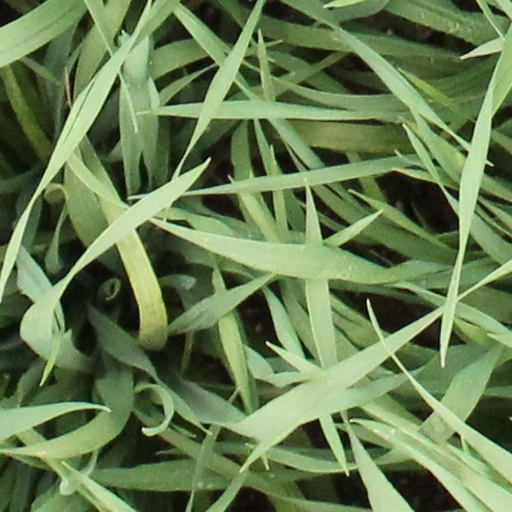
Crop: wheat